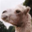
Label: camel